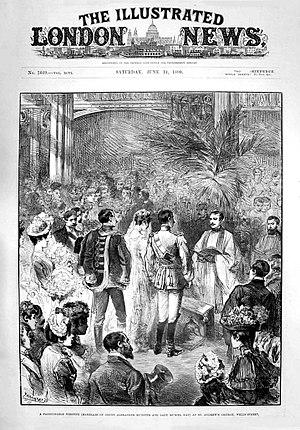
Le comte, plus tard prince, Alexandre Otto Hugo Wladimir Münster est un aristocrate allemand qui est le propriétaire de Maresfield Park, Maresfield, East Sussex.